Maltese people

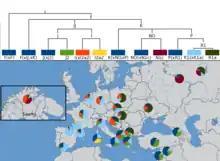
Y-Chromosome distributions in Europe. The Maltese people have a similar Y-DNA haplogroups distribution as Southern Italians

According to Capelli et al. (2005), Y-DNA haplogroups are found at the following frequencies in Malta: R1 (35.55% including 32.2% R1b), J (28.90% including 21.10% J2 and 7.8% J1), I (12.20%), E (11.10% including 8.9% E1b1b), F (6.70%), K (4.40%), P (1.10%). Haplogroup R1 and I are typical in European populations and E, K, F and J haplogroups consist of lineages with differential distribution mostly in the Middle East and North Africa. The study by Capelli et al. has concluded that the contemporary males of Malta most likely originated from Southern Italy and that there is a minuscule input from the Eastern Mediterranean with affinity to Lebanese Christians. The study also indicates that Malta was barely inhabited at the turn of the tenth century and was likely to have been repopulated by settlers from Sicily and Calabria who spoke Siculo-Arabic. These findings confirm the onomastic and linguistic evidence presented in 1993 by Geoffrey Hull, who traced the oldest Maltese surnames to southern and south-eastern Sicily, especially the Agrigento district.